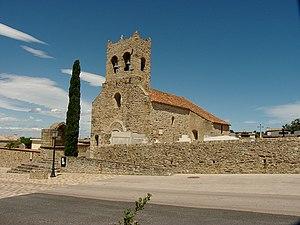
Église Saint-Saturnin (12ème siècle), Montesquieu des Albères (Pyrénées-Orientales, Languedoc-Roussillon, France) Català: Església Sant Sadurní (segle XII), Montesquiu d'Albera (Pirineus Orientals, Llenguadoc-Rosselló, França) Español: Iglesia San Saturnino (siglo XII), Montesquieu des Albères (Pirineos Orientales, Languedoc-Rosellón, Francia)